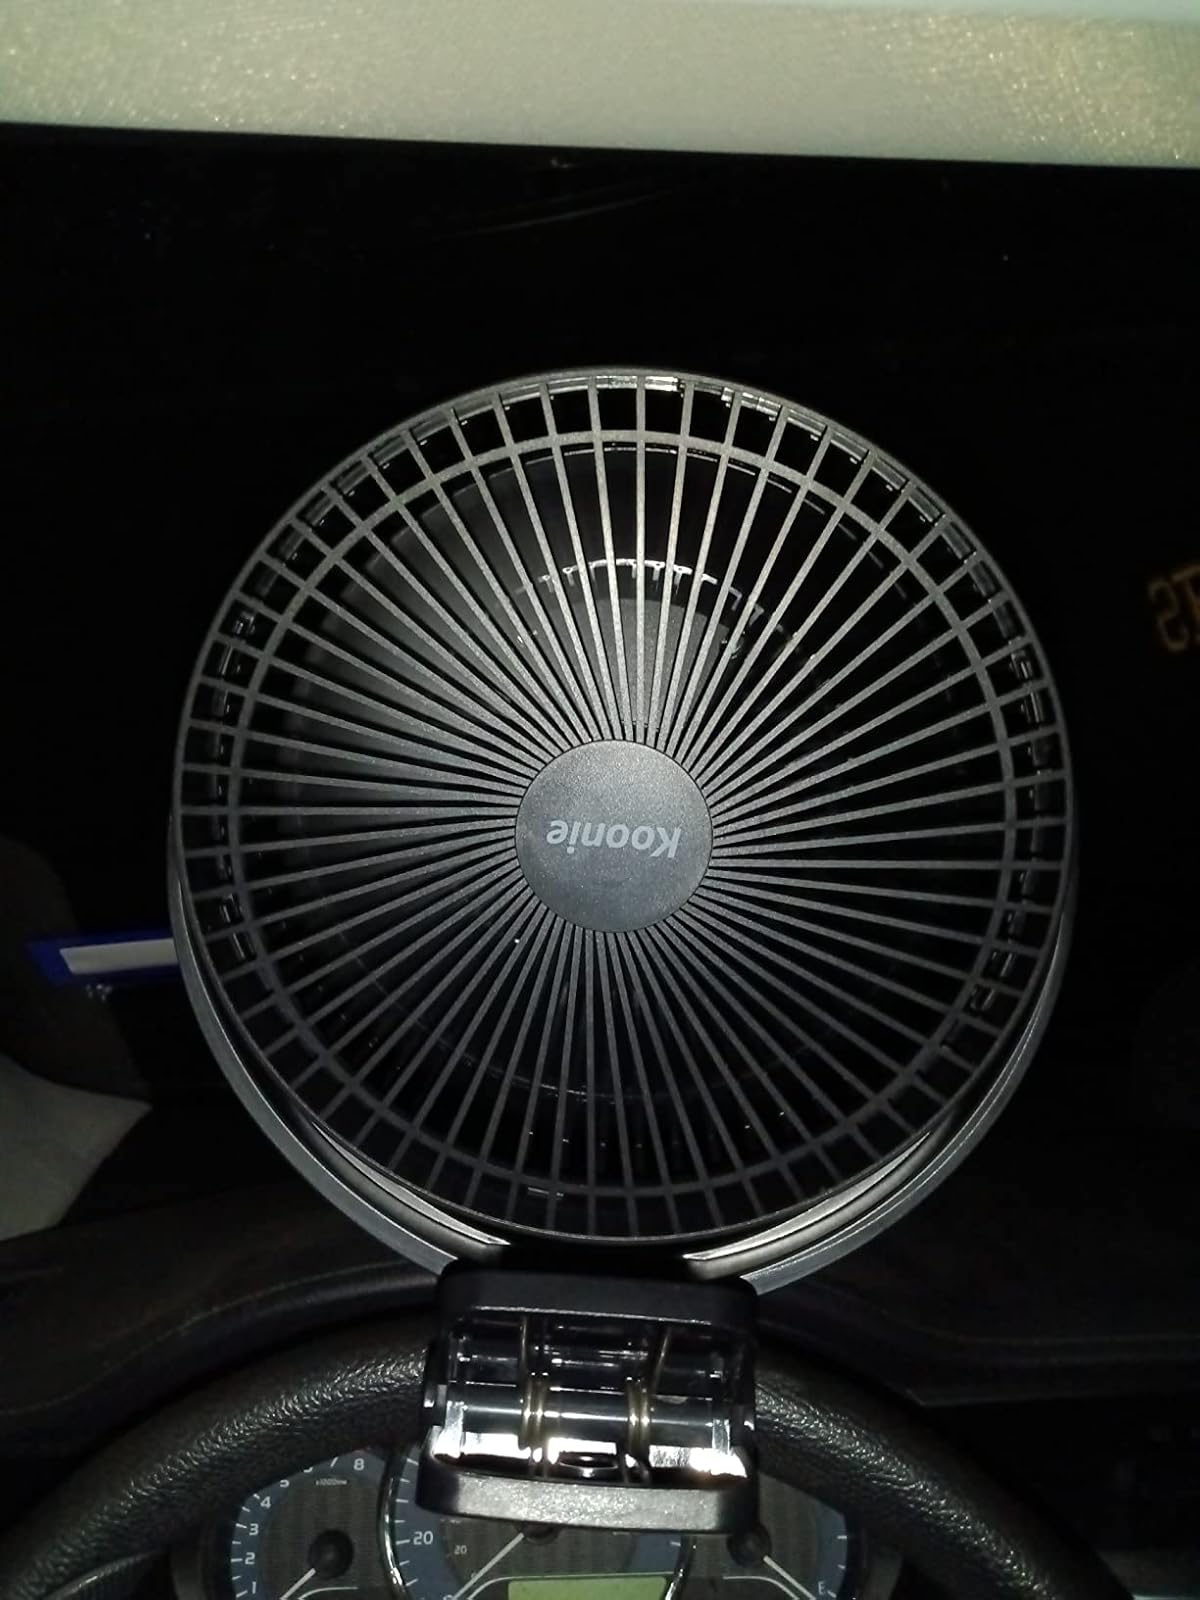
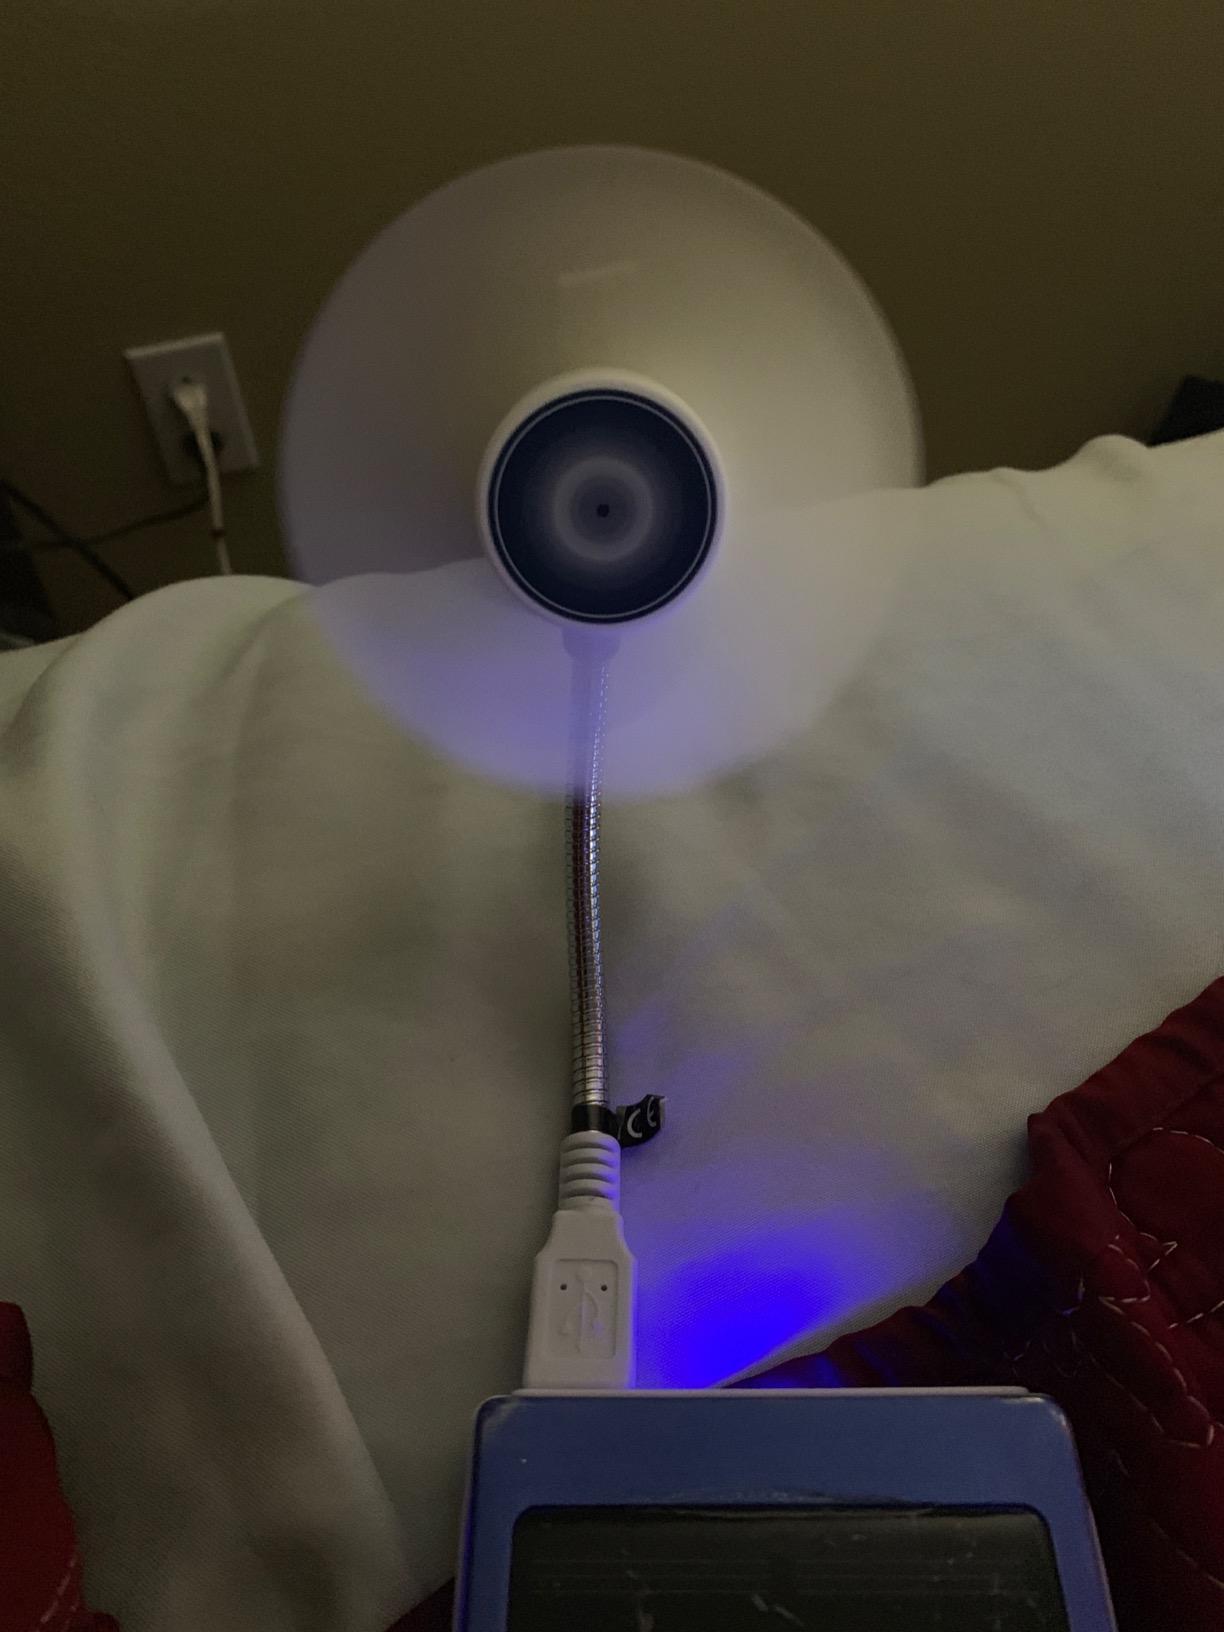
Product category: fan
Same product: no